Storo station

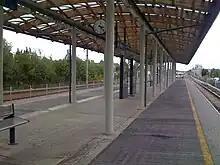
The platform

The rapid transit station was designed by architects Jensen & Skodvin Architects, and is visually and structurally very similar to the Sinsen Station, also one of their projects. It features a center platform with a roof, and uses wood, steel and concrete. The station is located just outside the tunnel that runs all the way to the connection with the Sognsvann Line. South of Storo, the metro tracks run parallel with the Gjøvik Line. The station is owned by Kollektivtransportproduksjon.